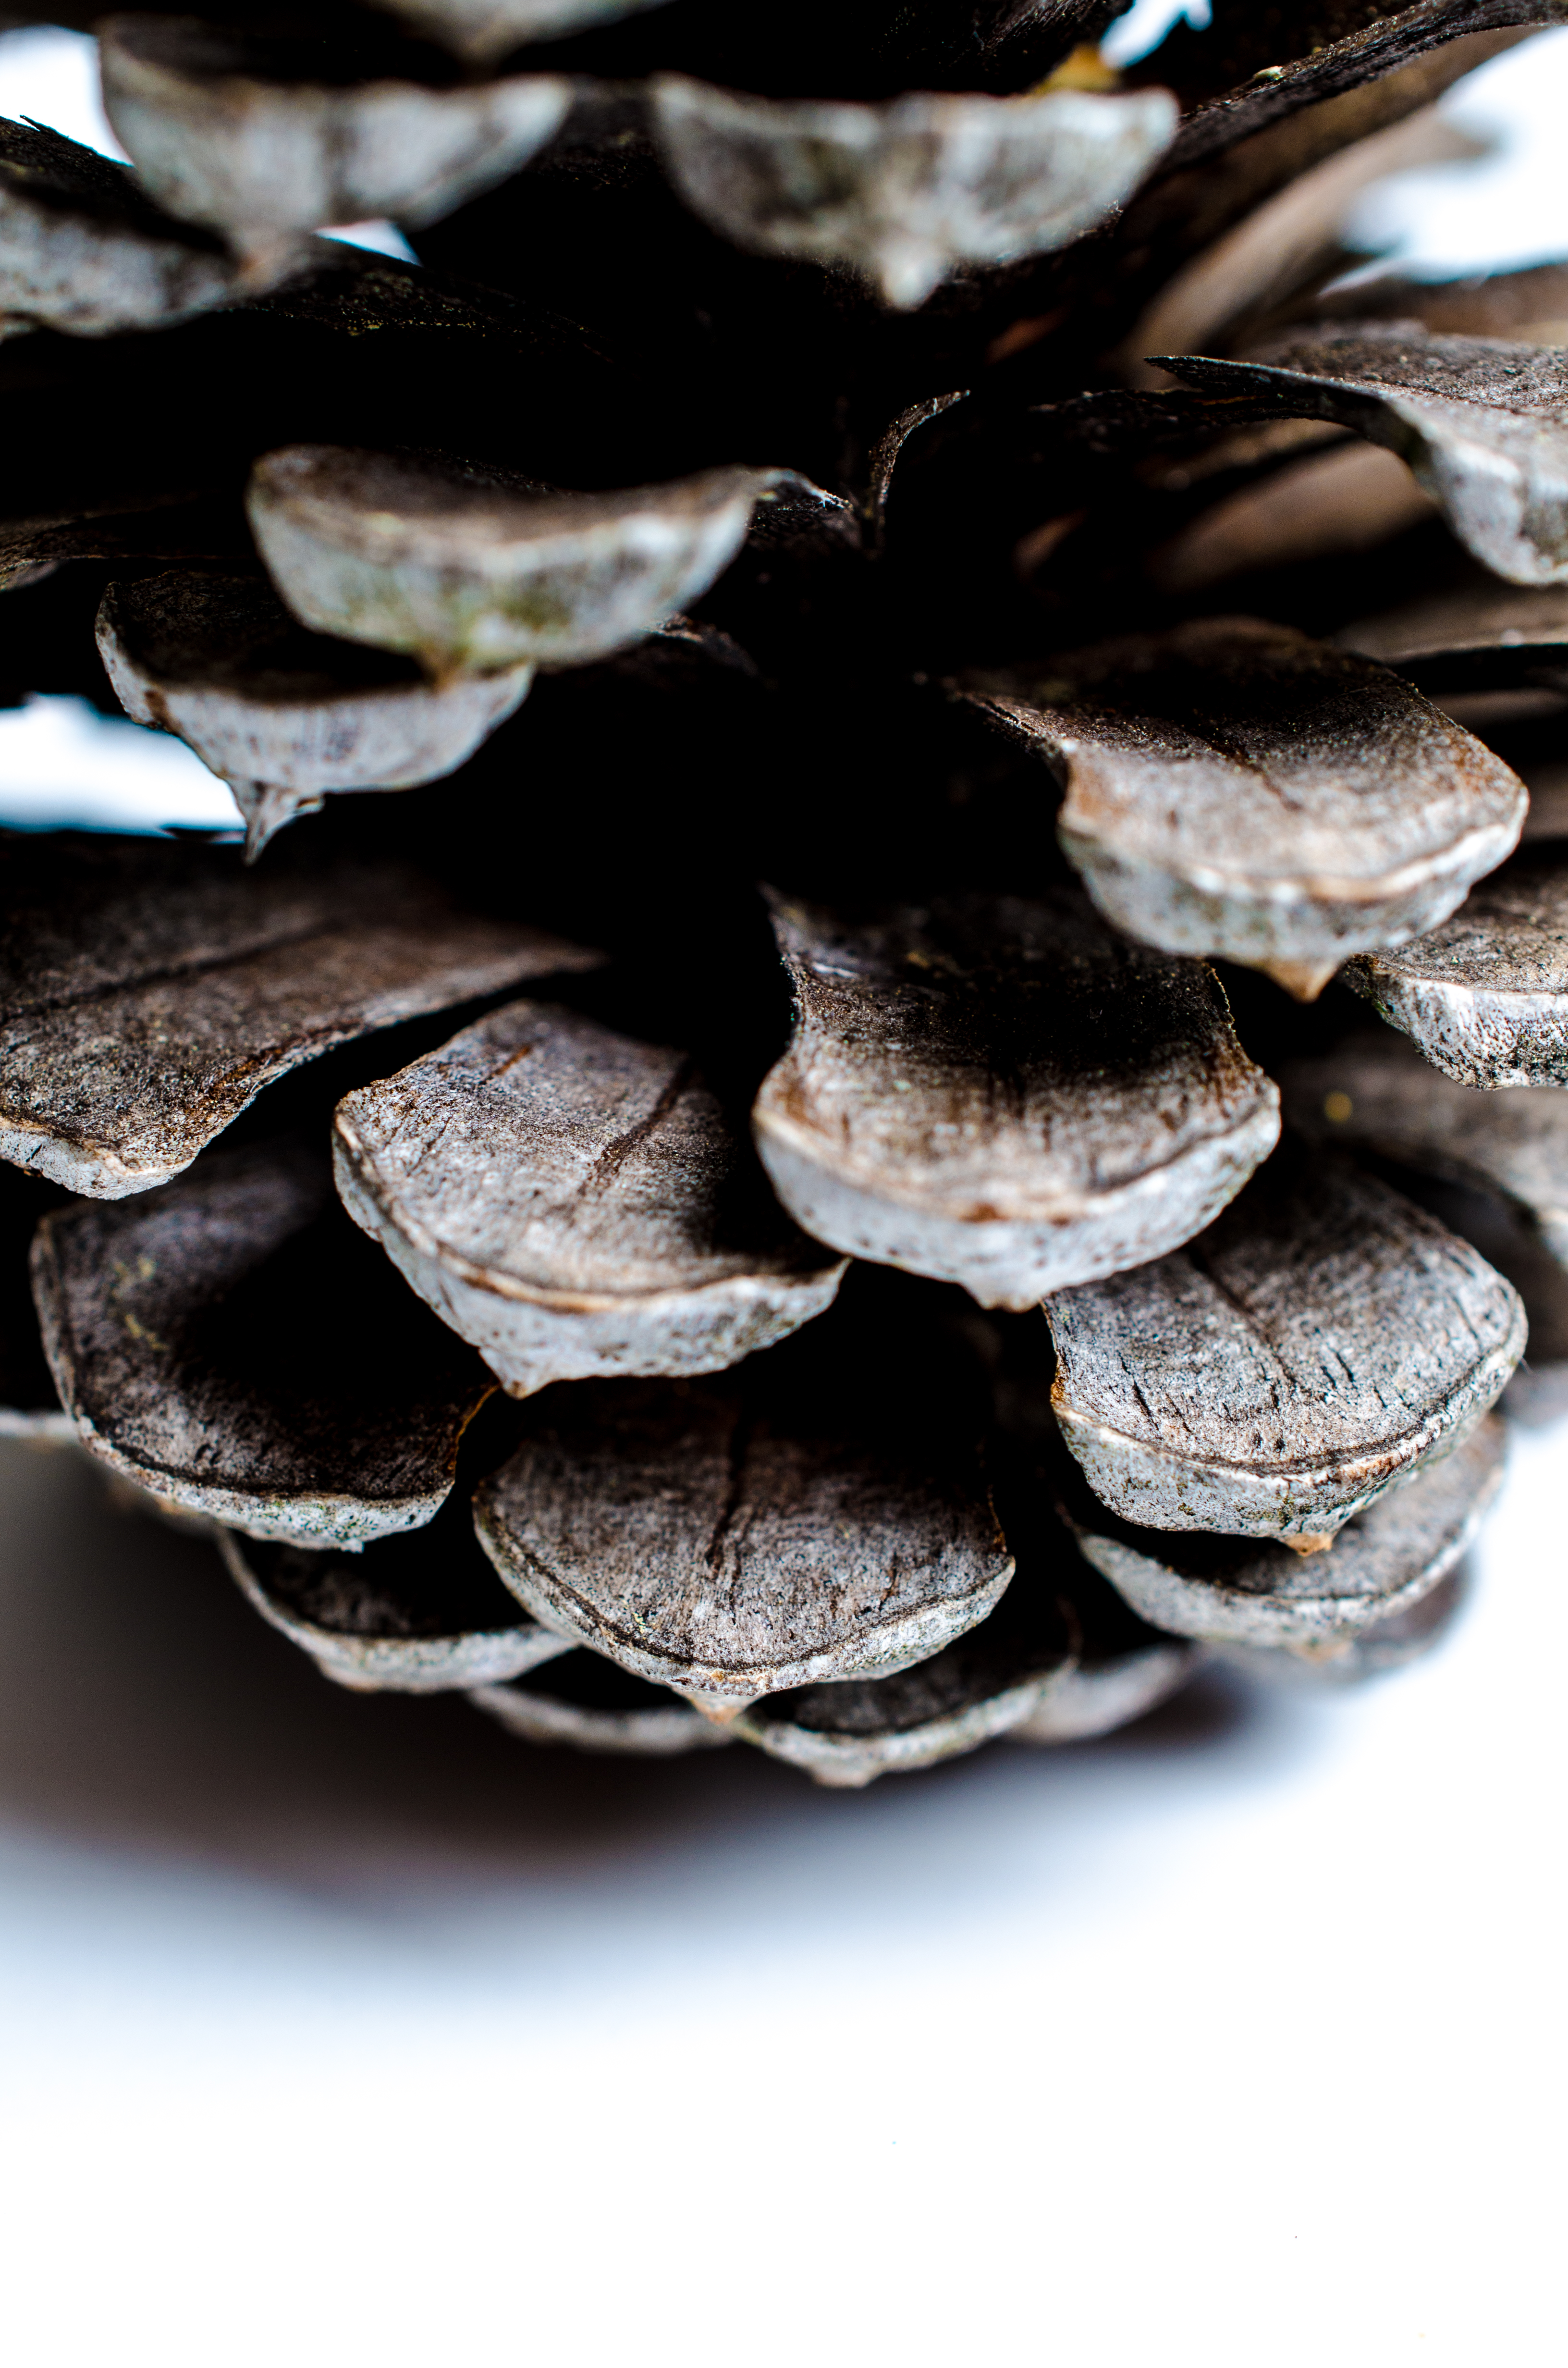
nature, bokeh, plant, white, photography, leaf, flower, petal, photo, pine, food, green, produce, color, macro, pinecone, oyster, seafood, brown, cone, micro, nikon, black, closeup, invertebrate, close up, blackwhite, grey, art, raw, 8, 40mm, nikond7000, colorphotography, clams oysters mussels and scallops